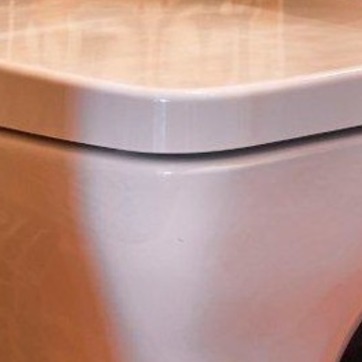
Material: ceramic